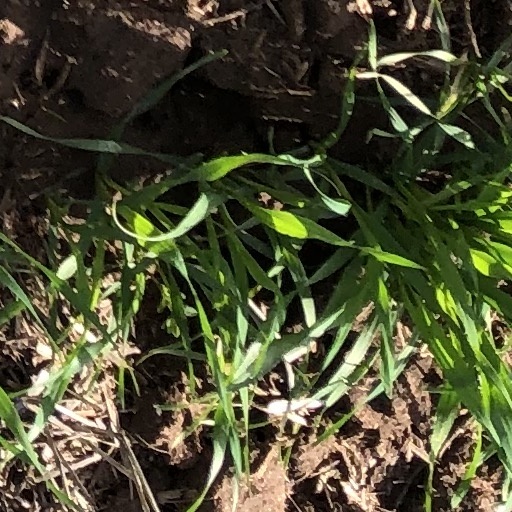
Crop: wheat